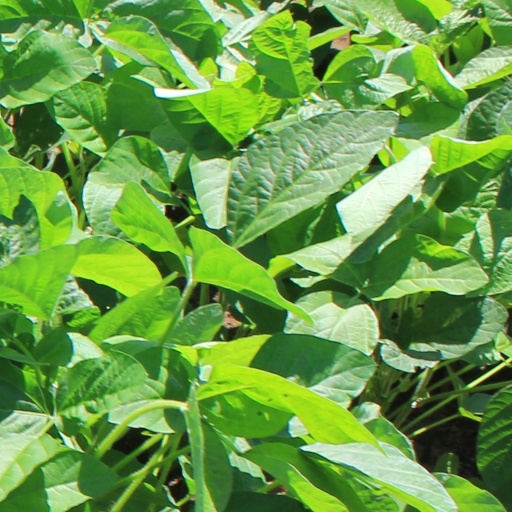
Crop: soybean